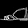
Label: Sandal